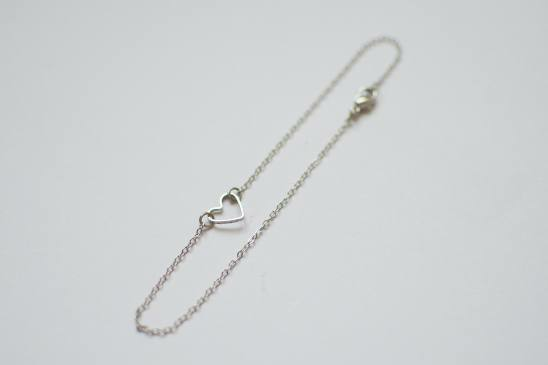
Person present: No